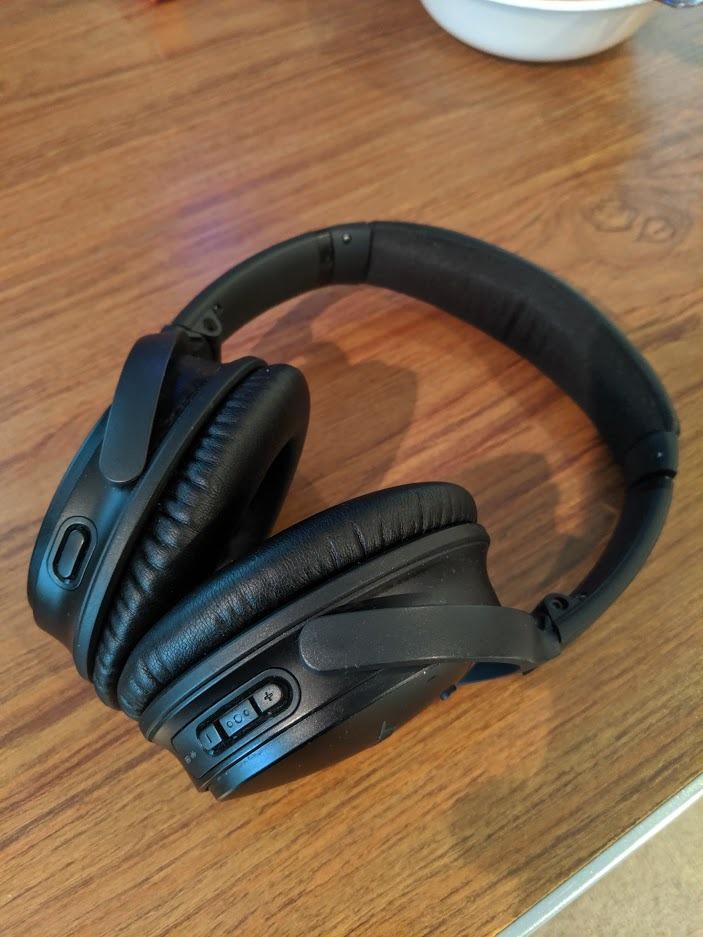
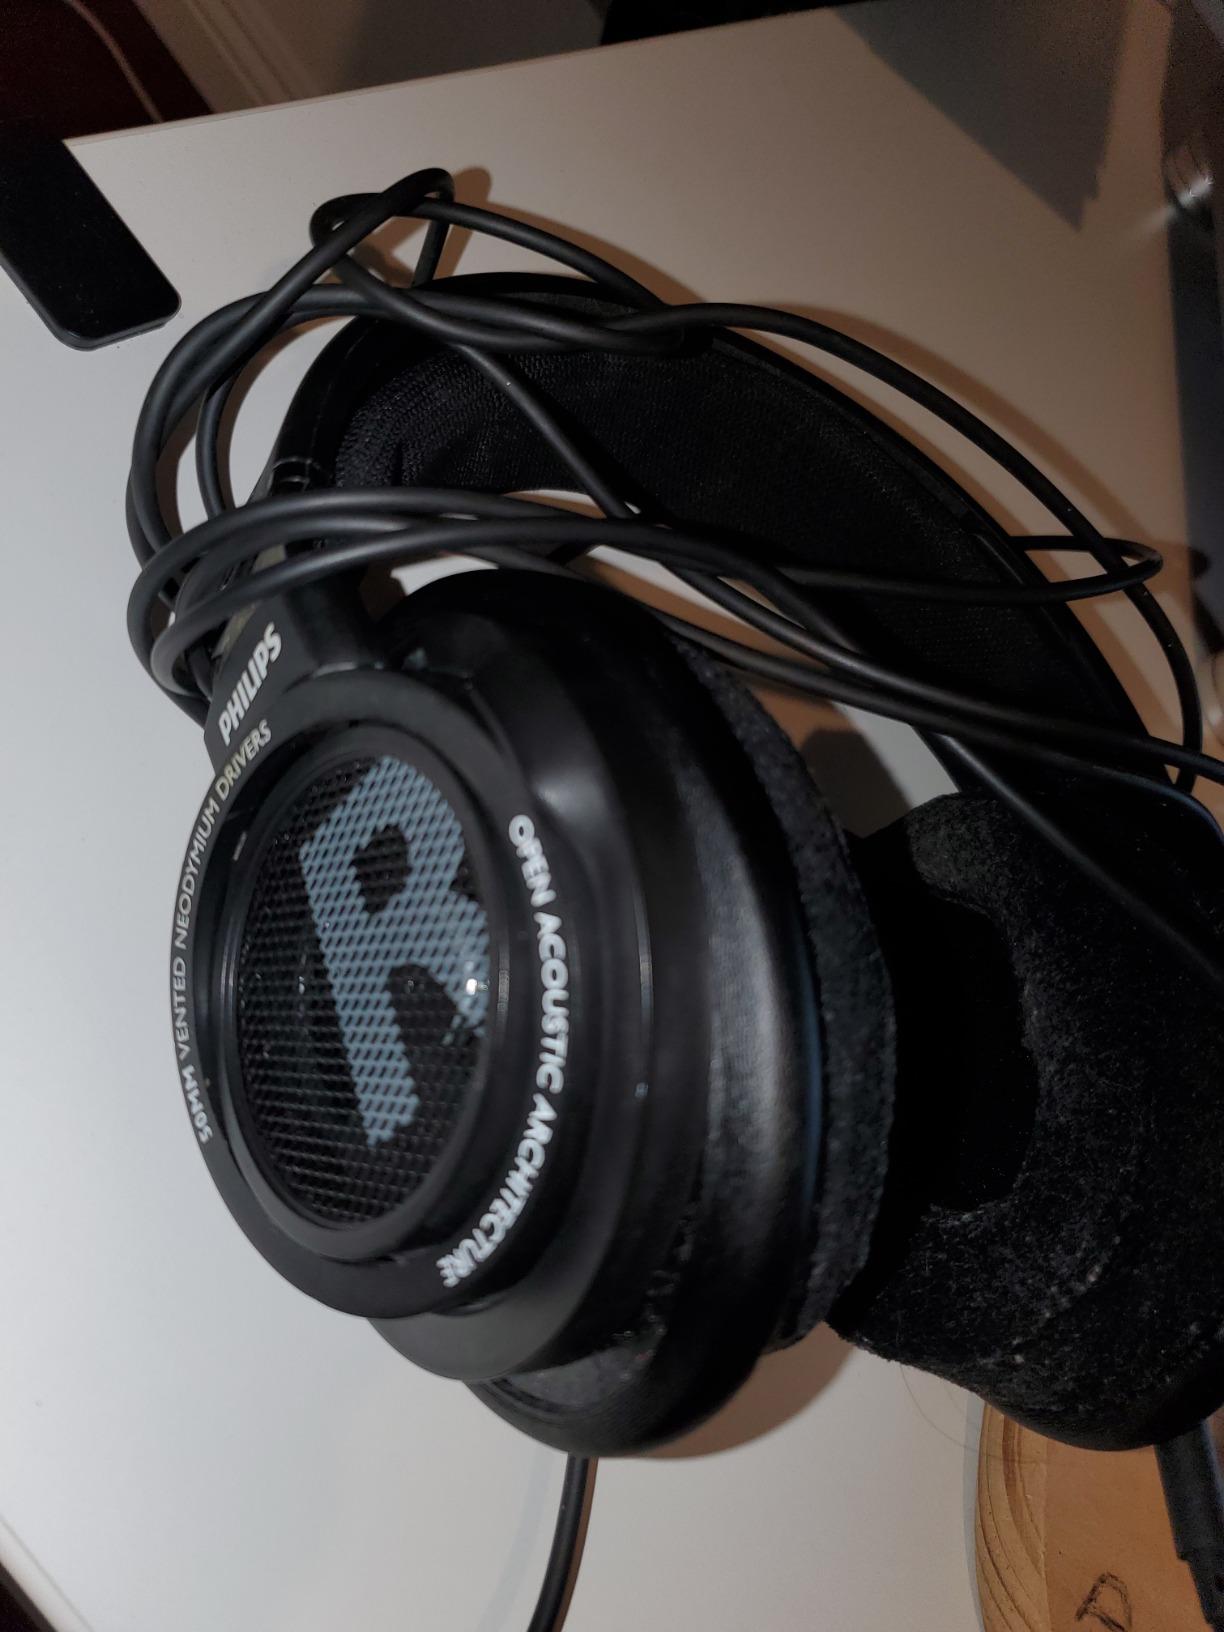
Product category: headphones
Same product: no